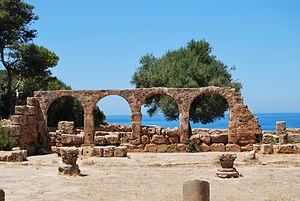
sites historiques tipaza, This is a photo of a monument in Algeria identified by the ID 42-029